Leviathan: The Last Day of the Decade

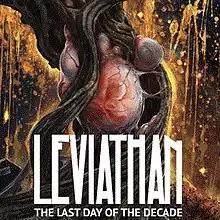

Leviathan: The Last Day of the Decade is an episodic adventure game developed and published by the Russian game studio Lostwood Games for the Microsoft Windows, Mac OS, iOS, and Android platforms. The game includes five episodes, all available both in Russian and English, and by January 2016, four had been released in German.